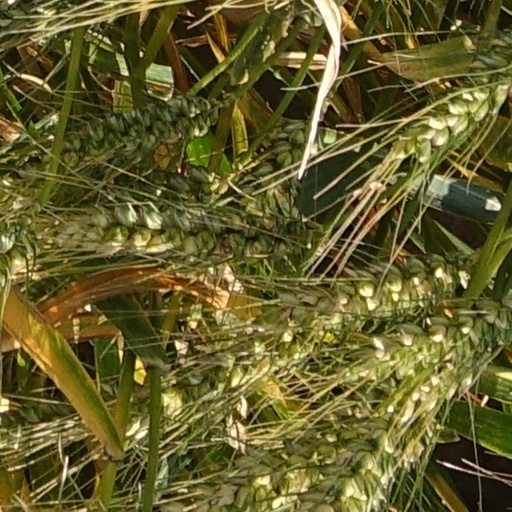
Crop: wheat